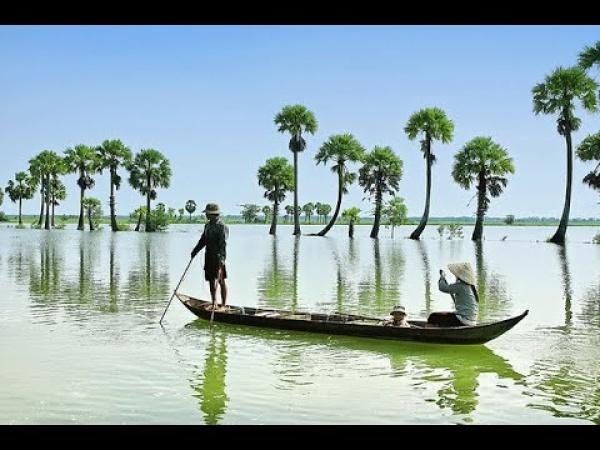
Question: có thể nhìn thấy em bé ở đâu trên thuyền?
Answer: em bé ngồi trước mặt người phụ nữ trên thuyền